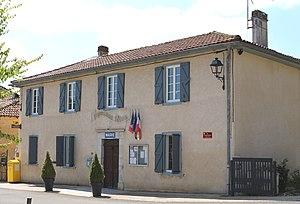
Mairie de Bonnefont (Hautes-Pyrénées)
Bonnefont est une commune française située dans le département des Hautes-Pyrénées, en région Occitanie.